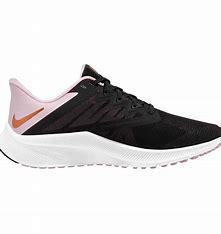
Brand: Nike
Model: Quest 3